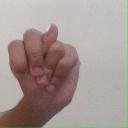
अक्षर: न